Rosetta (spacecraft)

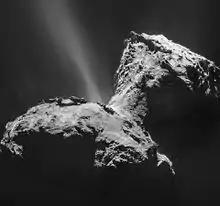
The comet in January 2015 as seen by "Rosetta" NAVCAM

Researchers expect the study of data gathered will continue for decades to come. One of the first discoveries was that the magnetic field of 67P oscillated at 40–50 millihertz. A German composer and sound designer created an artistic rendition from the measured data to make it audible. Although it is a natural phenomenon, it has been described as a "song" and has been compared to "Continuum" for harpsichord by György Ligeti. However, results from "Philae" landing show that the comet's nucleus has no magnetic field, and that the field originally detected by "Rosetta" is likely caused by the solar wind.